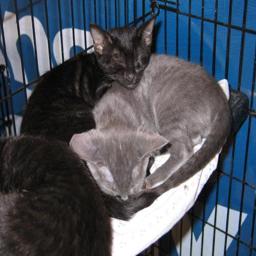
Animal: cats